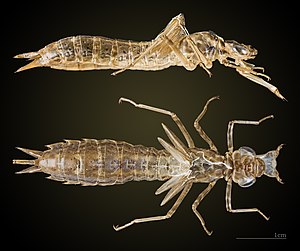
Anax imperator
Exuvie
Anax imperator er den største af de europæiske guldsmede. Insektet tilhører familien Aeshnidae.